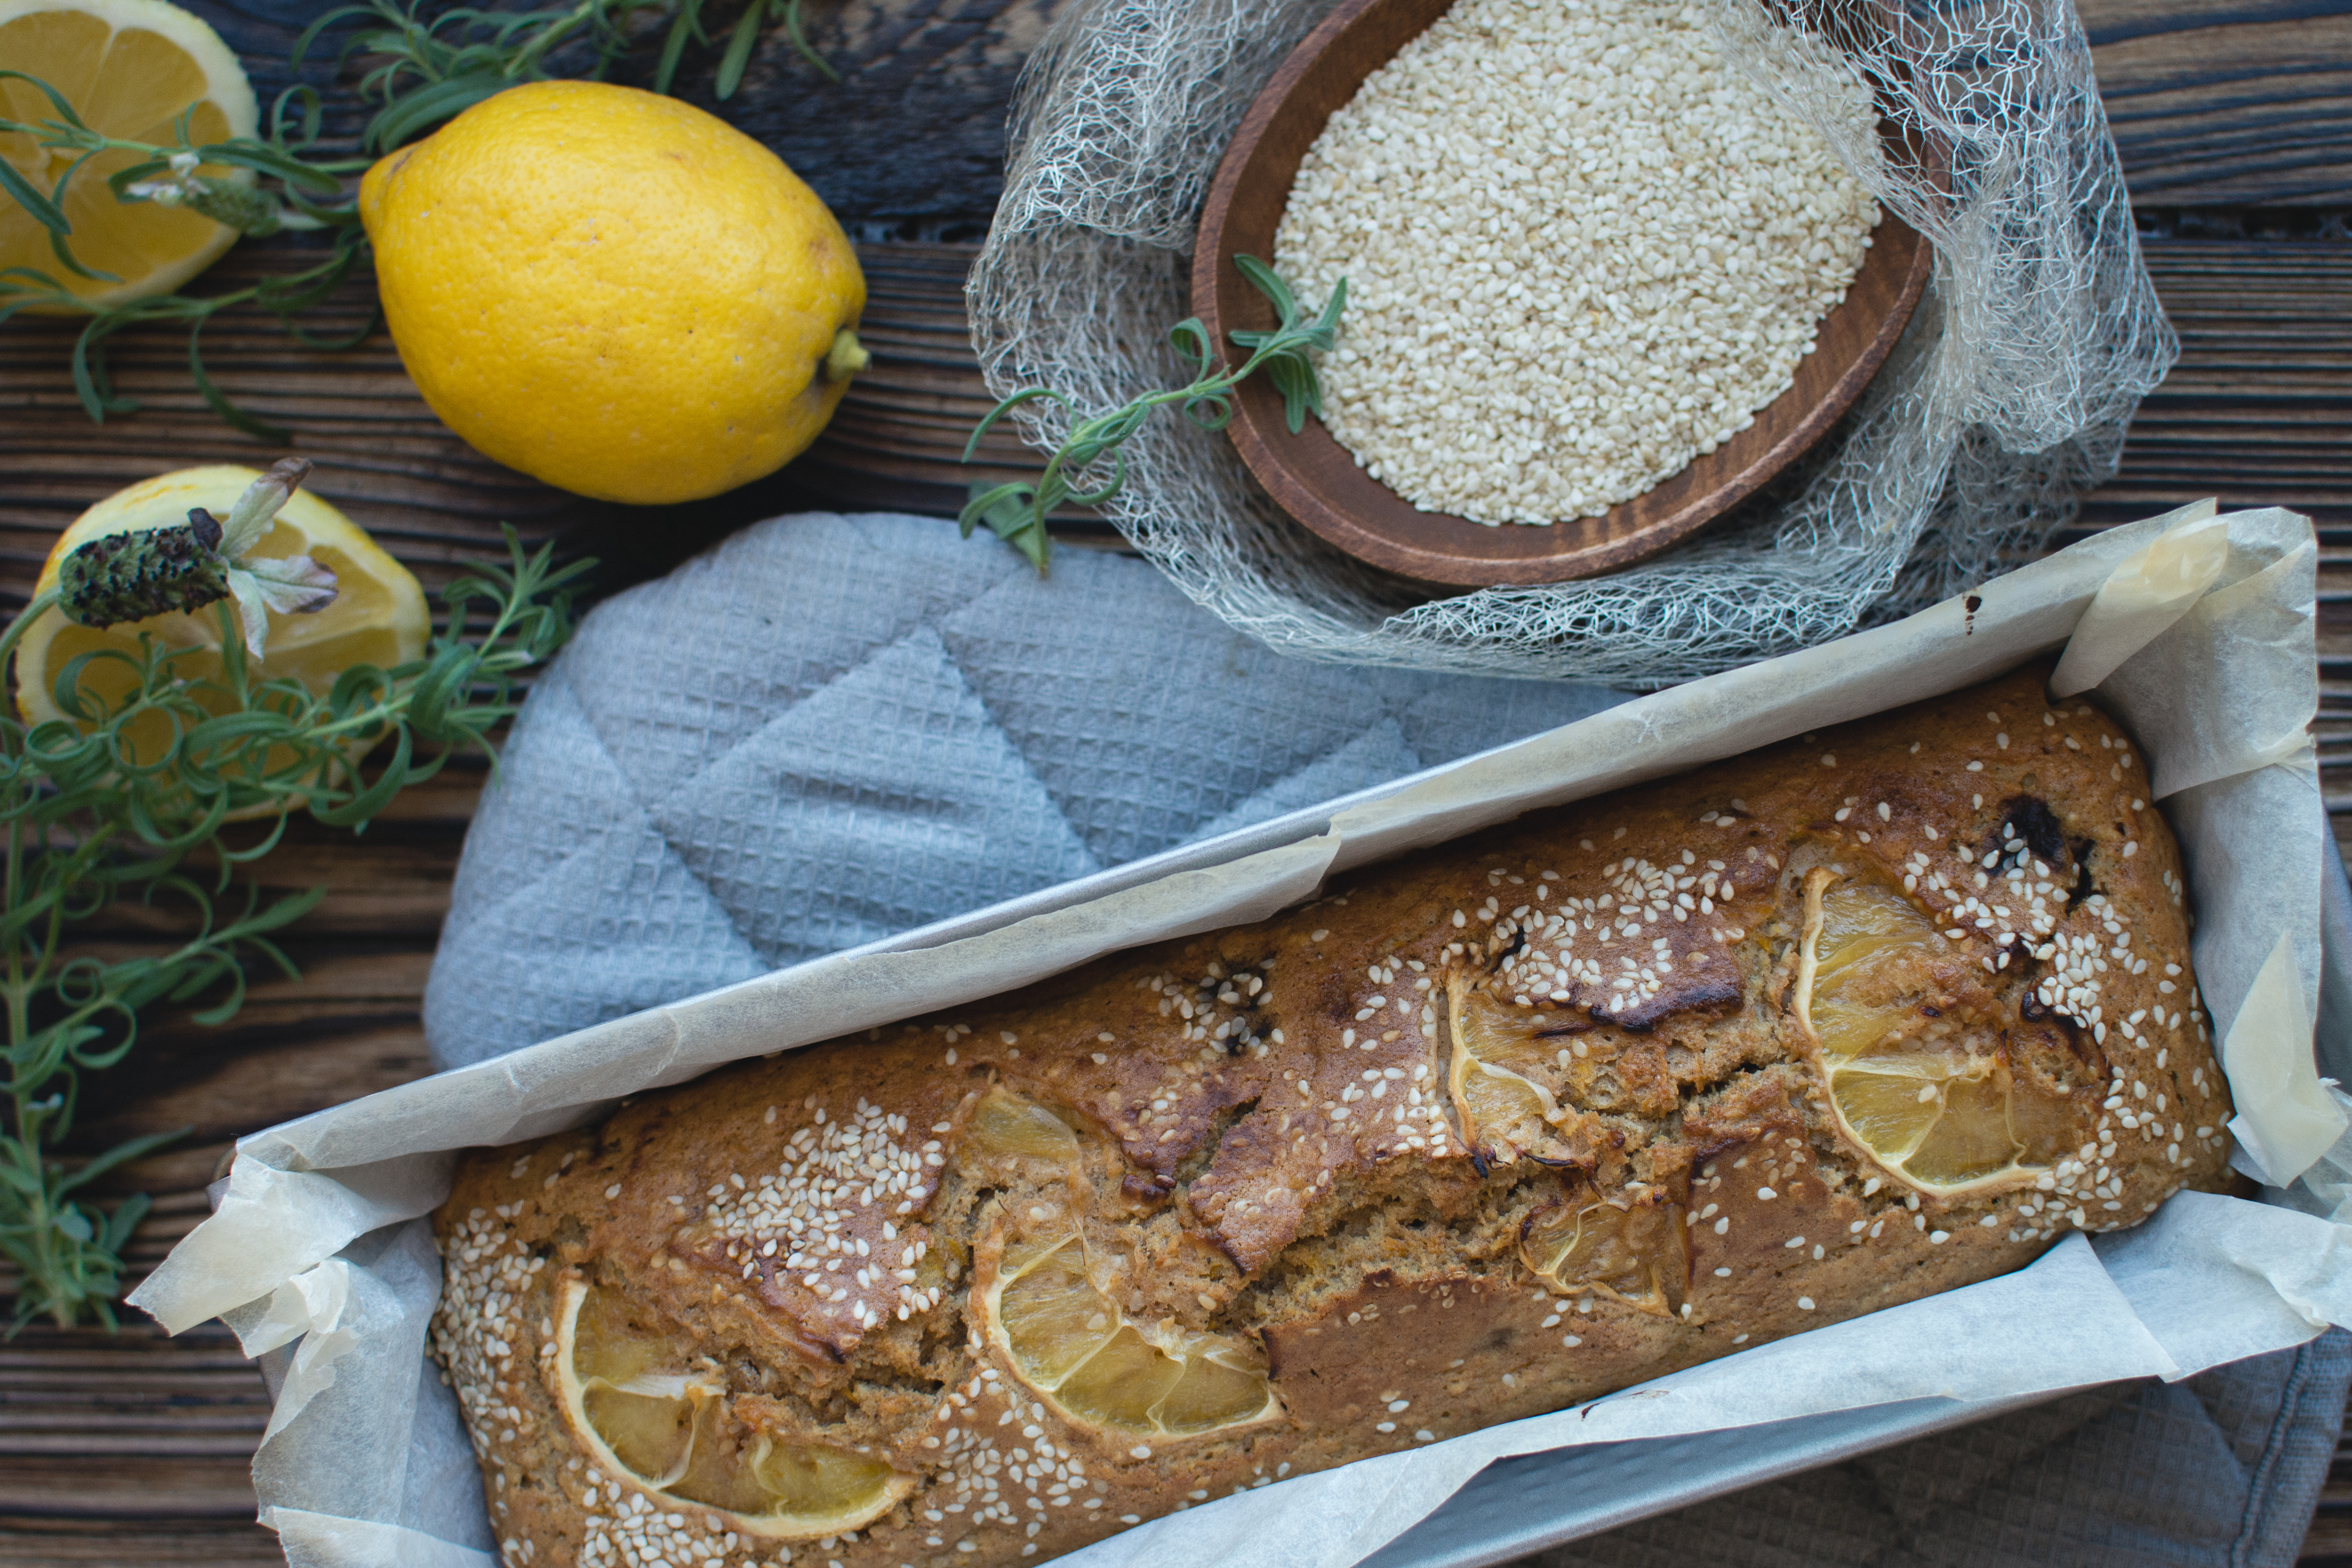
food, pumpkin bread, cuisine, dish, soda bread, ingredient, banana bread, gluten, beer bread, bread, baked goods, loaf, hefekranz, produce, rye bread, whole grain, dessert, sourdough